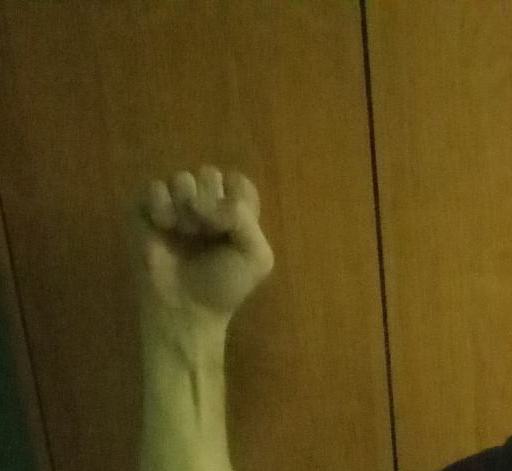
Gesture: fist